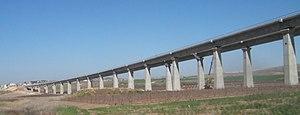
La ligne de chemin de fer Tel-Aviv–Jérusalem, appelée également Plan A1 ou Ligne 29, est une ligne de chemin de fer qui reliera les villes de Tel-Aviv-Jaffa et de Jérusalem en Israël, en construction depuis 2001. Il s'agit de la première ligne de trains électrifiée du pays, destinée à remplacer l'ancienne ligne Jaffa-Jérusalem. Elle est souvent appelée ligne à grande vitesse, pour la différencier de l'ancienne, bien que sa vitesse de pointe de 160 km/h ne permette pas cette appellation. Elle reliera en 28 minutes Jérusalem et la gare de Tel-Aviv HaHagana, contre près de 2 heures avec la ligne historique et en 20 minutes Jérusalem à l'aéroport Ben Gourion.